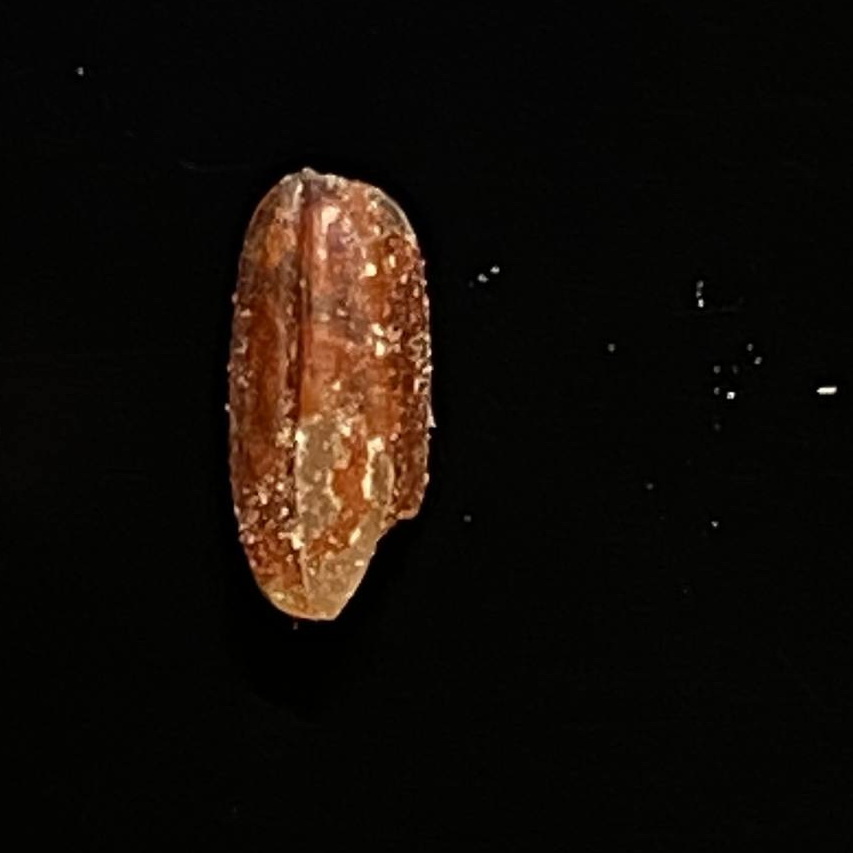
Rice variety: Ganjiya